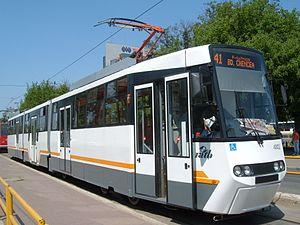
Bucarest est la capitale de la Roumanie.